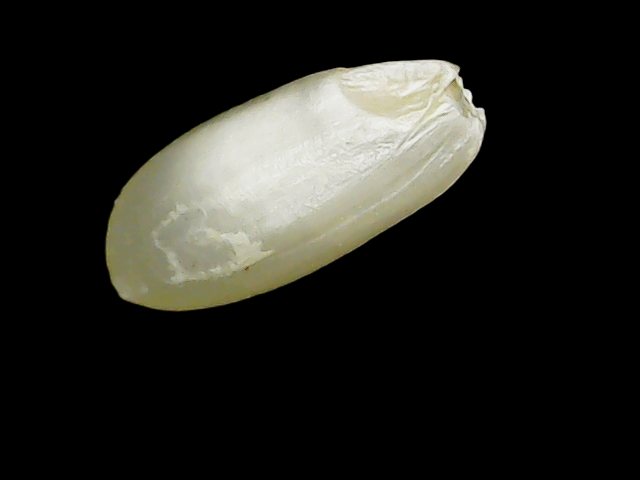
Rice variety: Binadhan10